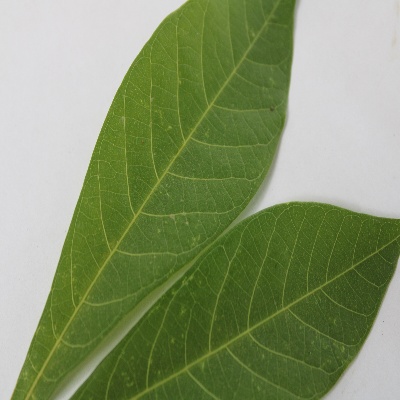
Crop: Cassava
Condition: healthy